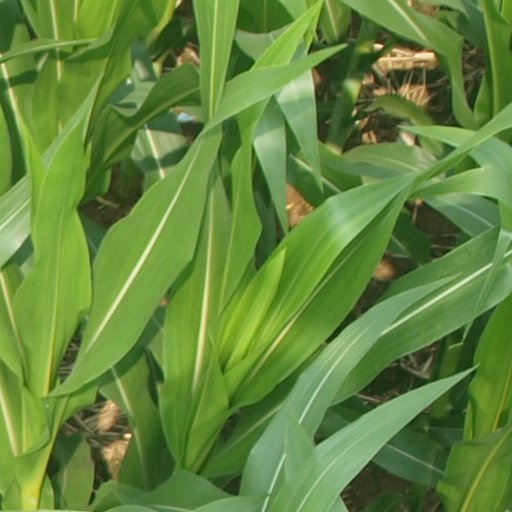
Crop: maize; corn